Coal Miner's Daughter (film)

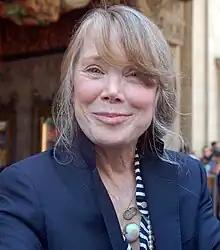
Sissy Spacek's portrayal of Loretta Lynn garnered widespread critical acclaim, earning her the Academy Award for Best Actress.

On review aggregator Rotten Tomatoes, "Coal Miner's Daughter" holds an approval rating of 84% based on 63 reviews, with an average rating of 7.9/10. The website's critical consensus reads: "Like a classic traditional country song, "Coal Miner's Daughter" draws on time-tested formula -- and undeniable talent -- to tell a solidly affecting story." On Metacritic, which assigns a rating to reviews, the film has a weighted average score of 87 out of 100, based on 47 critics, indicating "universal acclaim".